Garfield Park (Indianapolis)

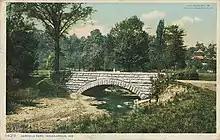
Stone bridge and pagoda, 1907 postcard

In 1908, the city hired the noted landscape architect George Kessler to develop a Park and Boulevard Plan, which was adopted in 1909. Kessler spent the next several years detailing those plans. In 1912, he created a complete master plan for Garfield Park, one of only a few parks for which he completed a full plan. One of his aims in this plan was to make use of the existing improvements in the park. The formal Sunken Gardens and new bridges, were the major new elements in his plan.